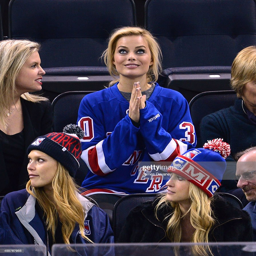
actor attends sports team vs game .